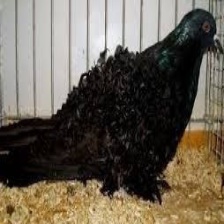
Species: FRILL BACK PIGEON
Scientific name: COLUMBA LIVIA DOMESTICA